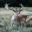
Label: deer